Lucas Victor Schaefels

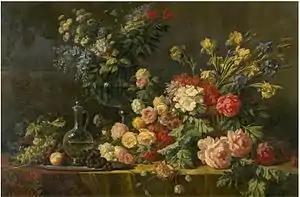
"Flowers and fruit"

Lucas Victor Schaefels began as a student of the Antwerp Academy and later became himself a professor of ornamental design at the academy, replacing his father in that position.